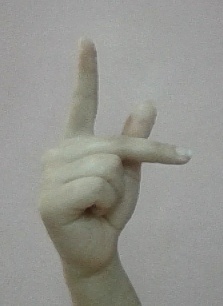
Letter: dha